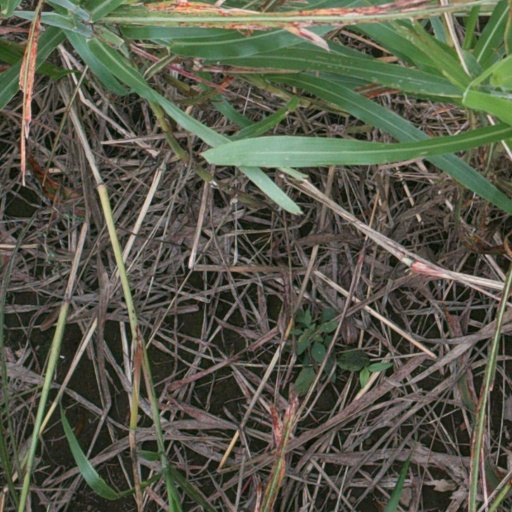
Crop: sorghum